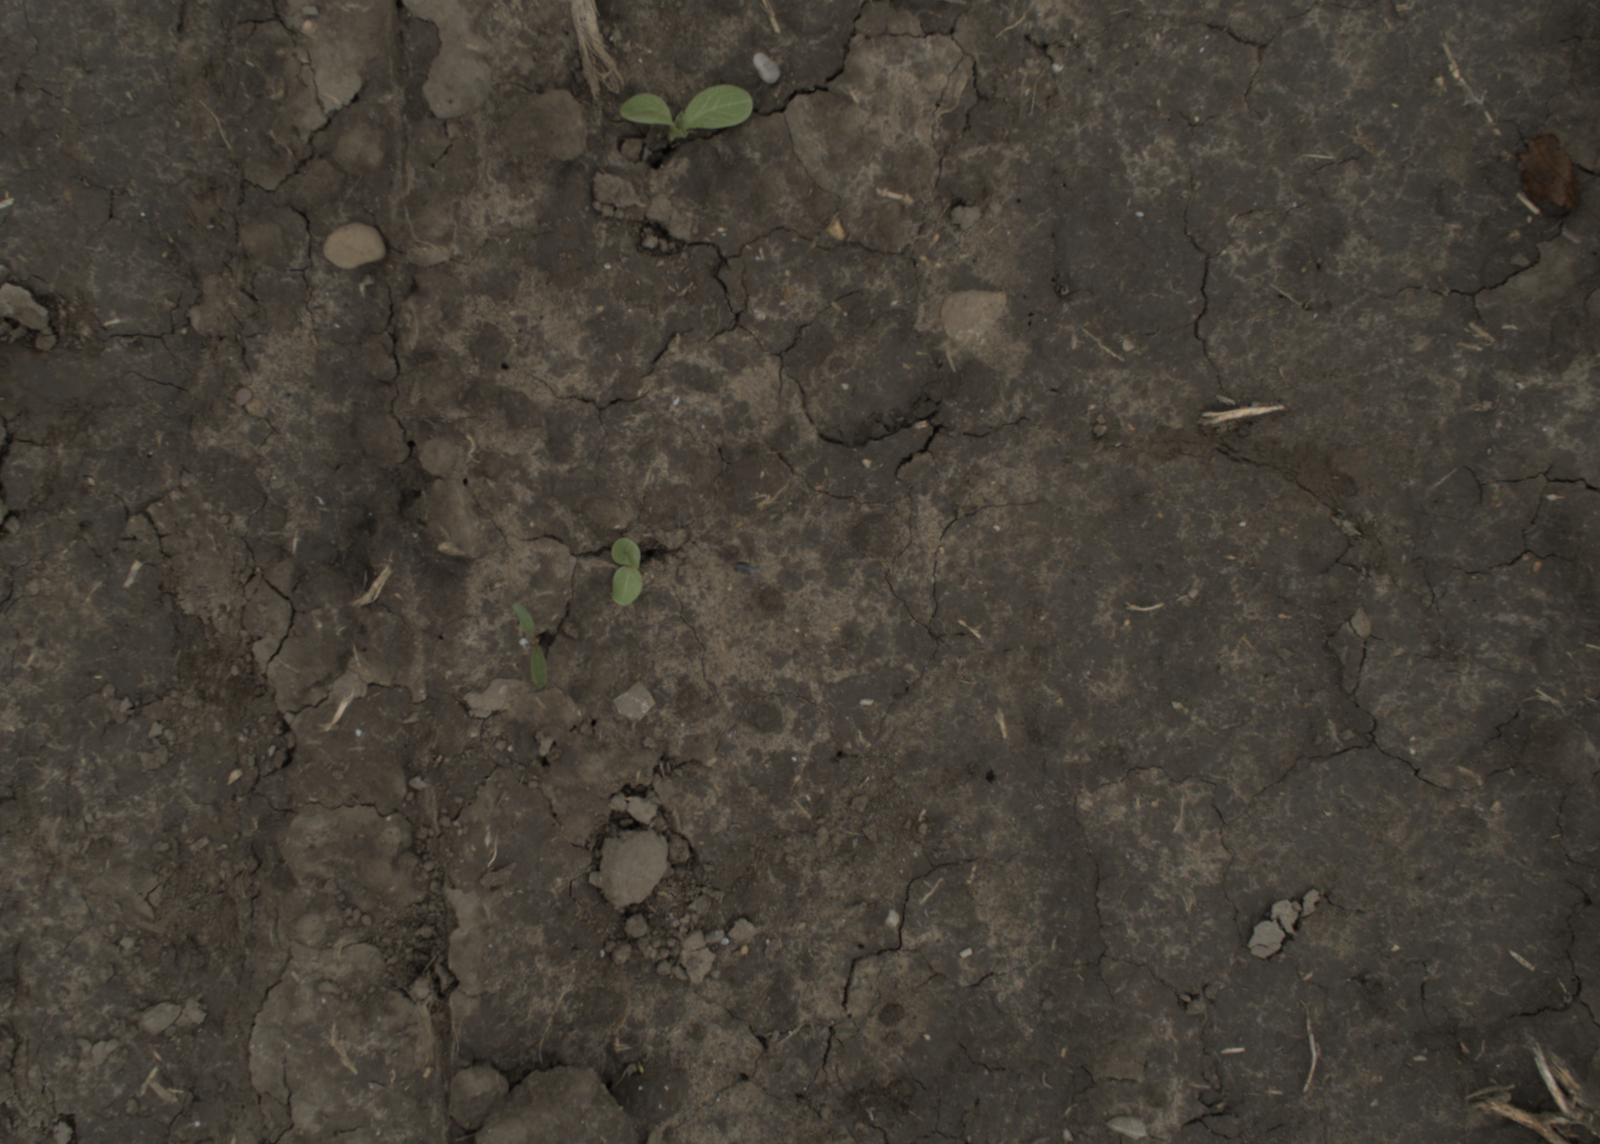
Capture date: 29.09.2021 13:51:22
Weather: cloudy
Wind: medium
Seeding date: 02.09.2021
Plant canopy height (mm): 954